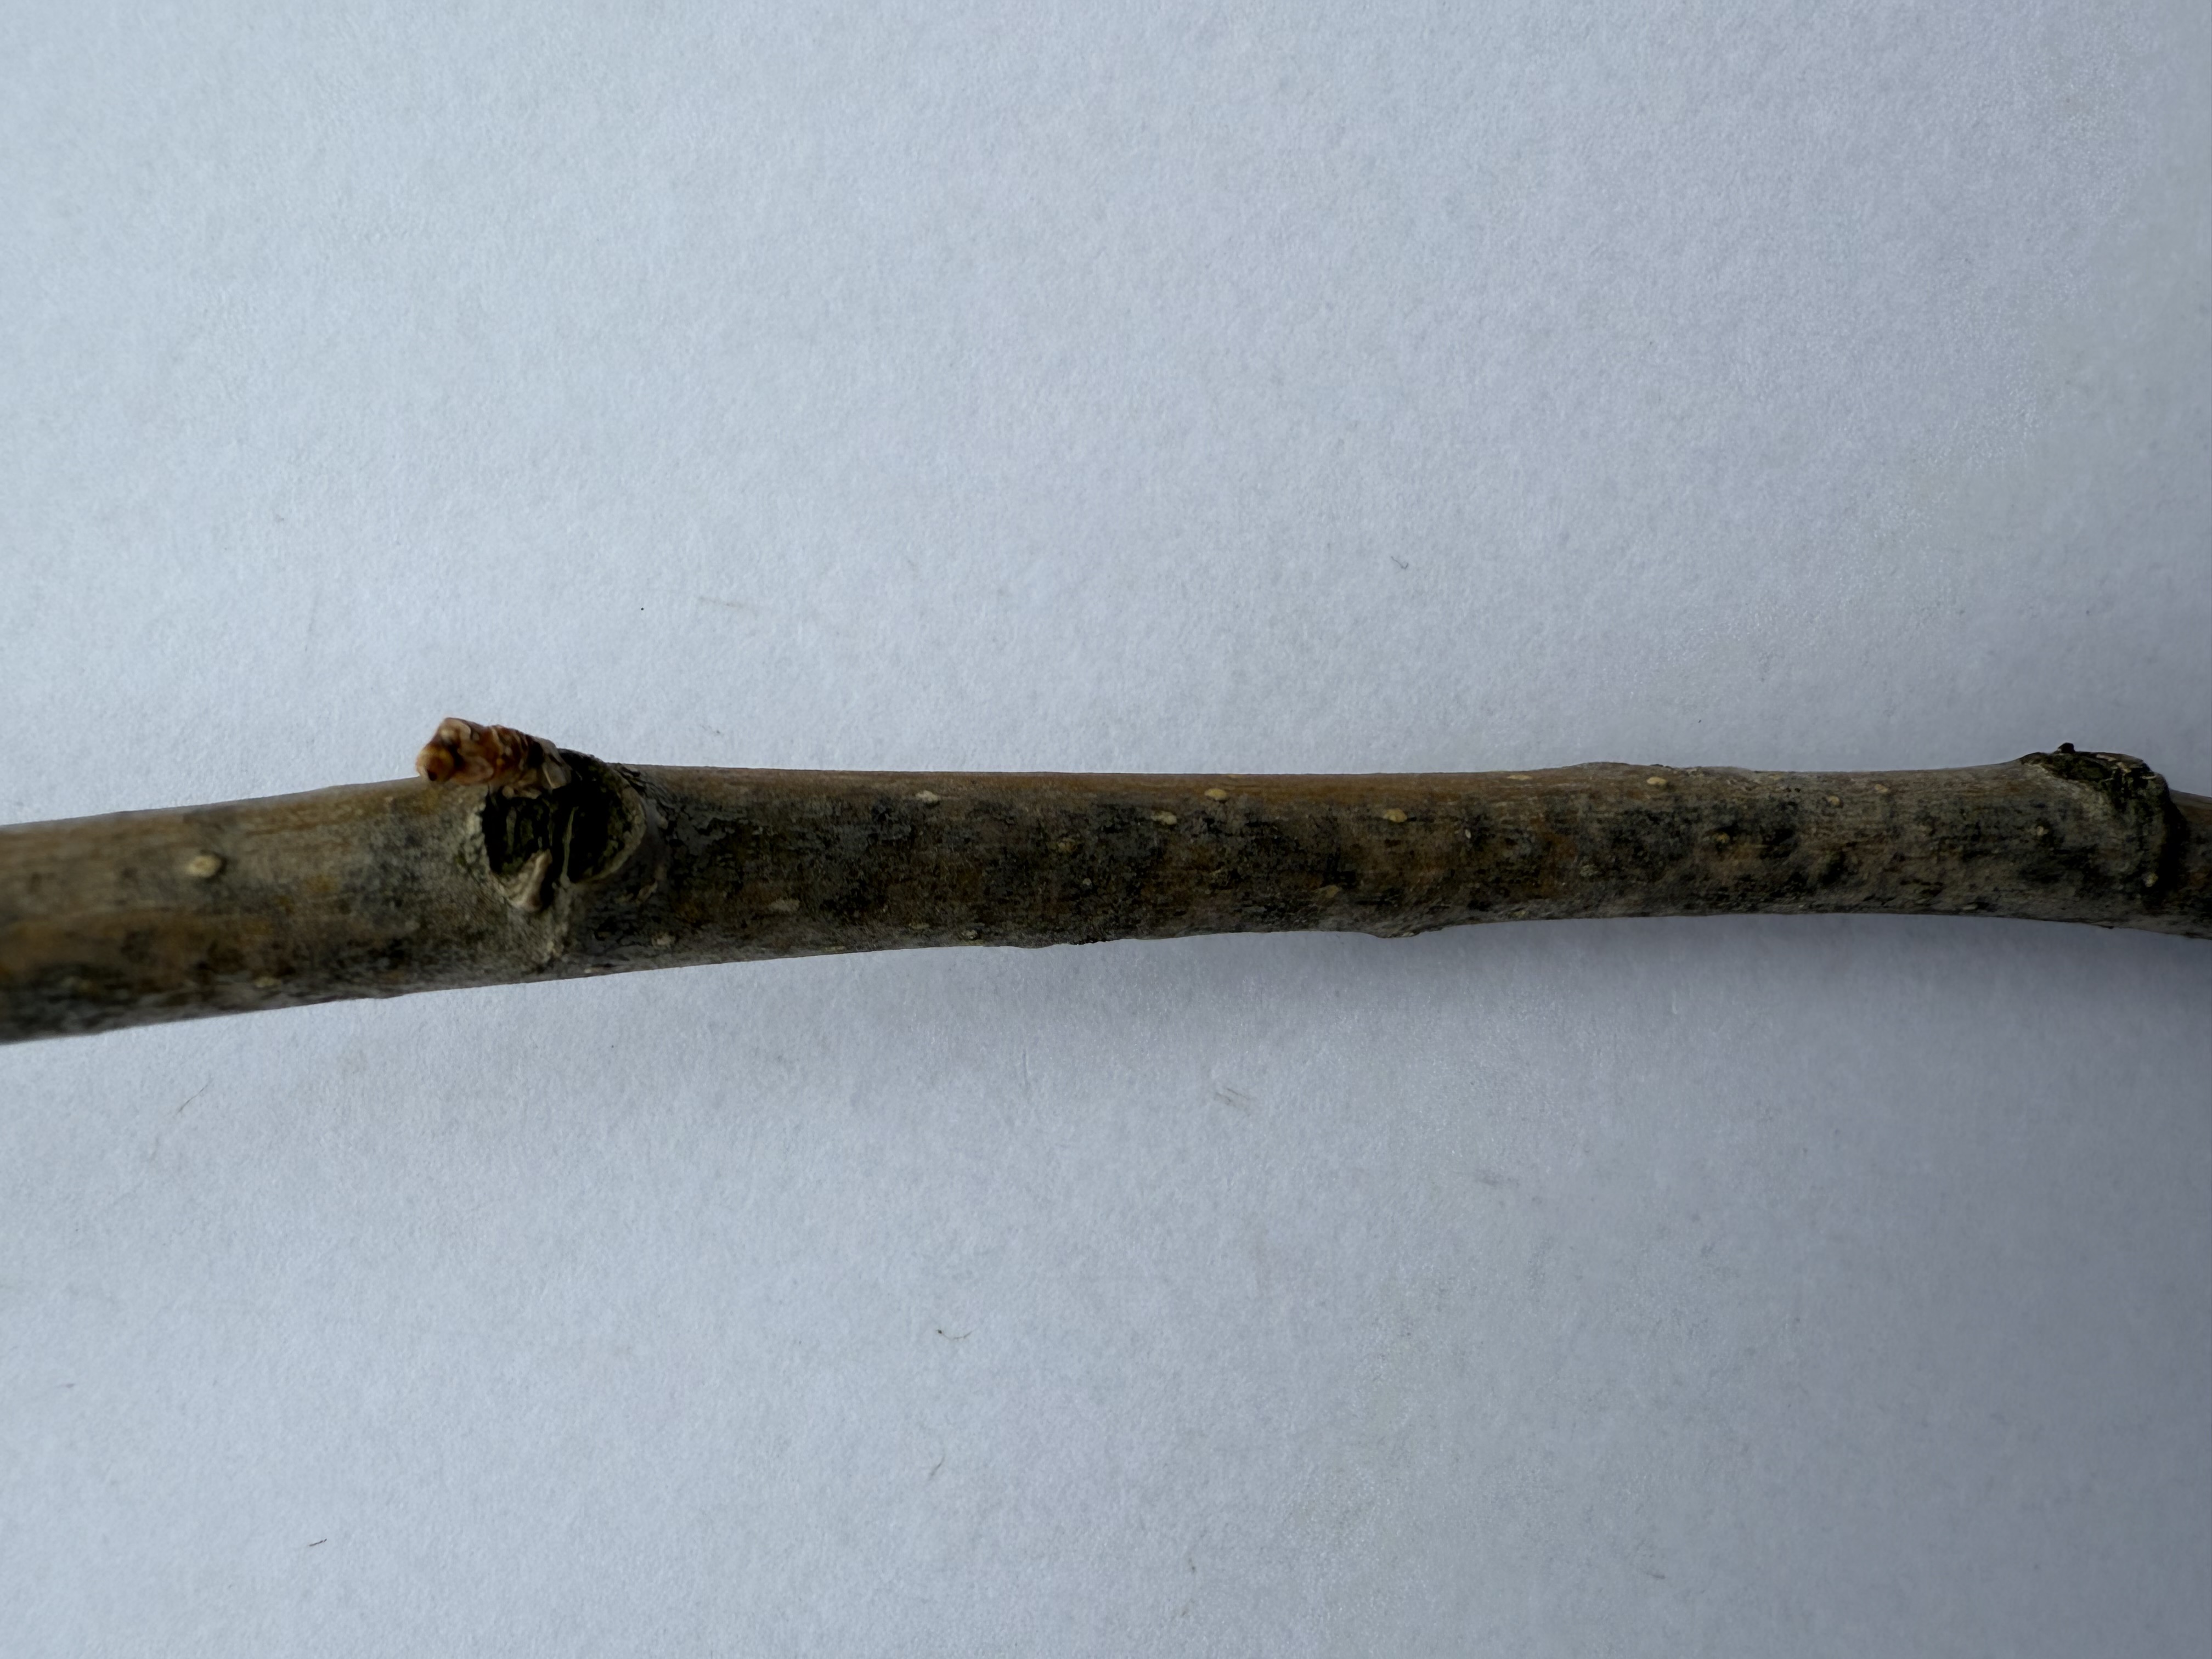
Variety: Austria Everbearing Mulberry